Sierra Leone in World War II

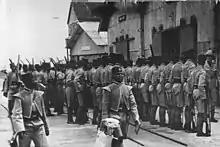
A Sierra Leonean regiment on parade in Freetown, 1939

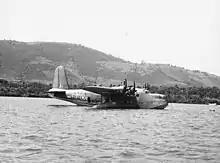
A Short Sunderland of No. 95 Squadron RAF moored in Freetown.

Sierra Leone remained a British colony throughout World War II. As such, it fought alongside the Allies against the Axis. No largescale battles or military action took place in or around Sierra Leone during the war. However, the colony played a critical role in supporting the Allies throughout the conflict, with Freetown acting as an important convoy station.